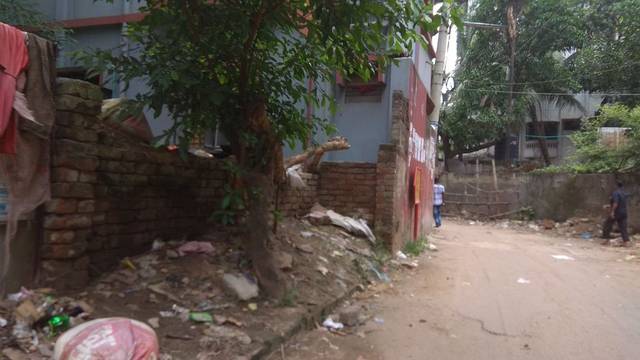
Region: Bangladesh
Coordinates: 23.821, 90.358